Niki Zimling

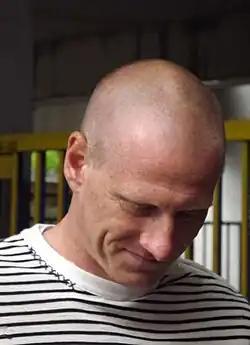
Niki Zimling pictured in 2012 from his time at Club Brugge.

On 27 May 2011, Zimling signed a four-year contract with Belgian football club Club Brugge, for a fee estimated to be around €500,000. Upon joining the club, he spoke about the fondness of Club Brugge, describing them as a "big club".